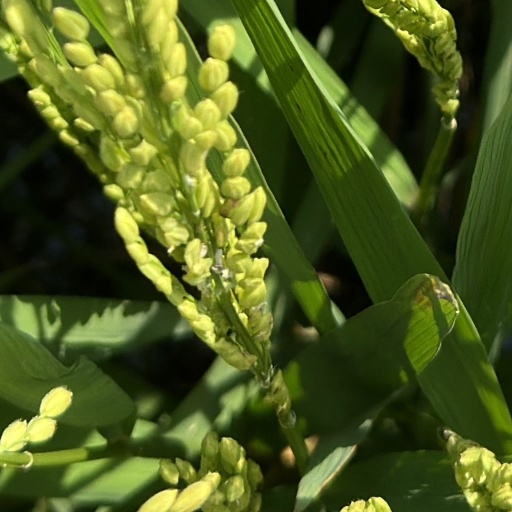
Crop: rice